Park So-yi

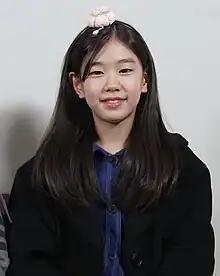
Park in January 2023

Park So-yi (born March 12, 2012) is a South Korean child actress. She debuted through the television series "Mistress" (2018) and is best known for her roles in the films "Deliver Us from Evil" (2020) and "Pawn" (2020), and the television series "The Atypical Family" (2024).